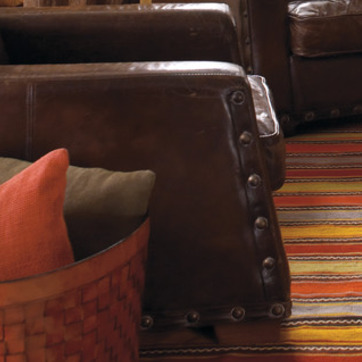
Material: leather